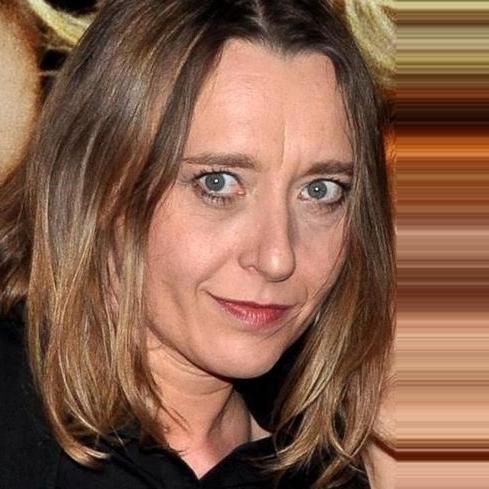
Age: 42